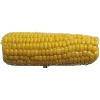
Label: corn